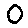
Label: 0